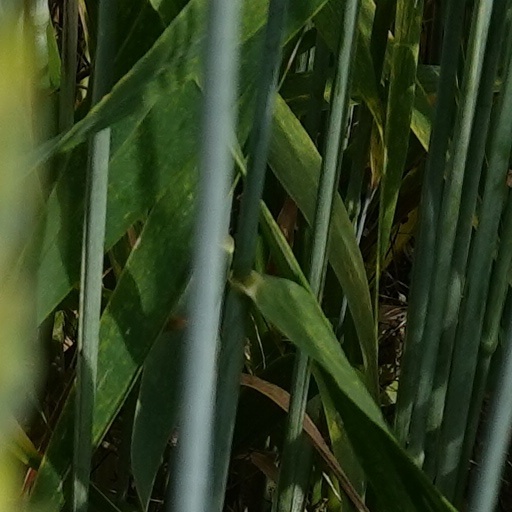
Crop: wheat